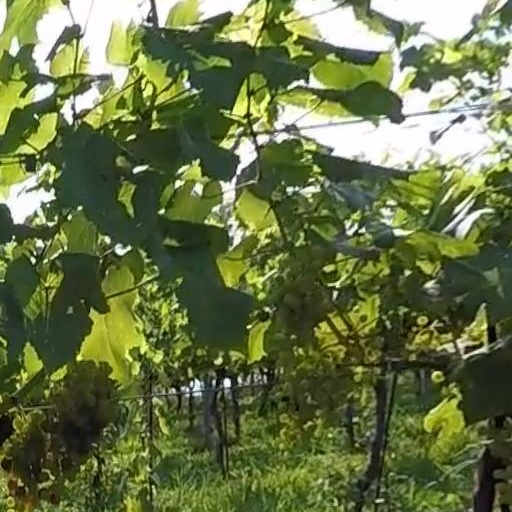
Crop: grape